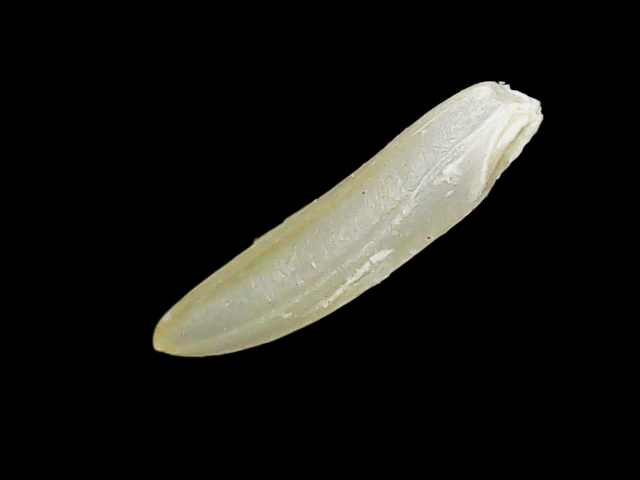
Rice variety: Binadhan25